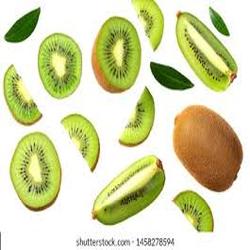
Label: Kiwi